1896–97 Challenge Cup

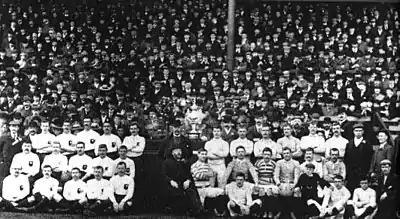
The teams and the Challenge Cup photographed before the kick-off: Batley Bulldogs vs. St Helens

The final took place on 24 April 1897 at Headingley, Leeds. The official attendance was 13,492, with gate receipts of £624.17s.7d. Batley wore white shirts and black shorts and socks in place of their normal cerise and fawn colours. St Helens wore blue and white hooped shirts, white shorts and black socks.